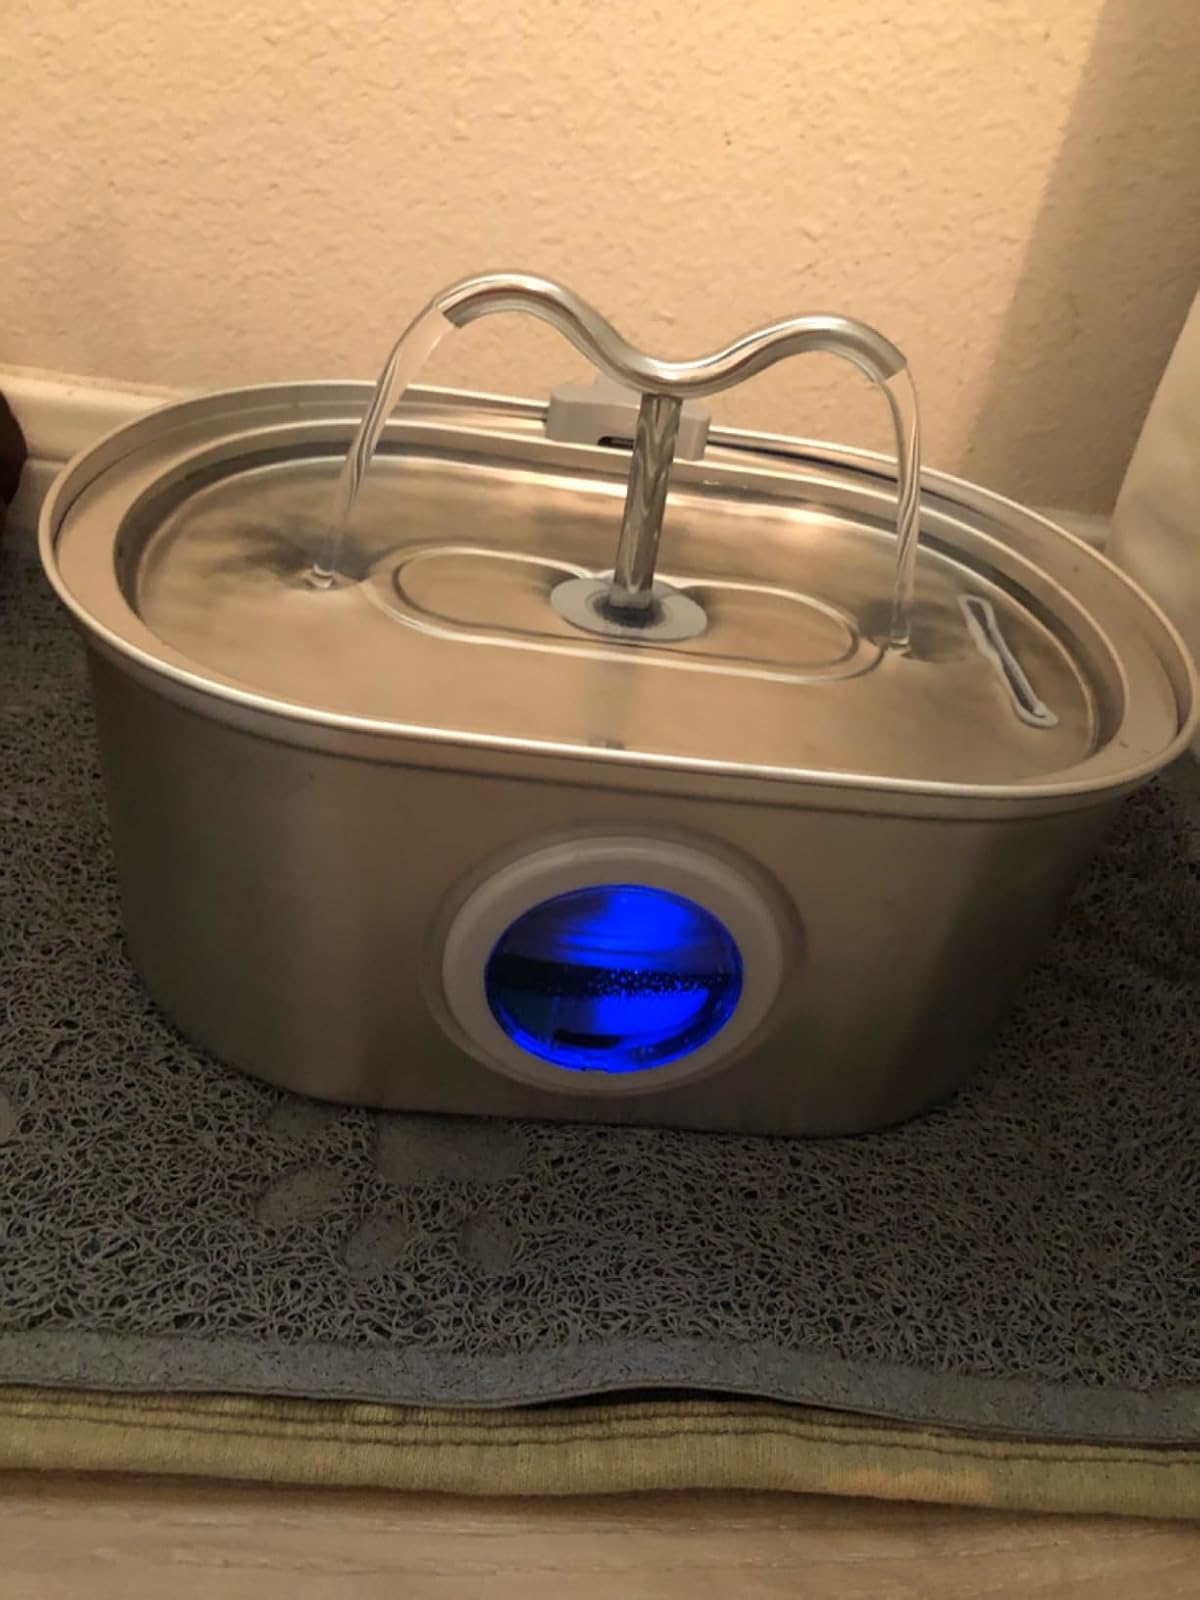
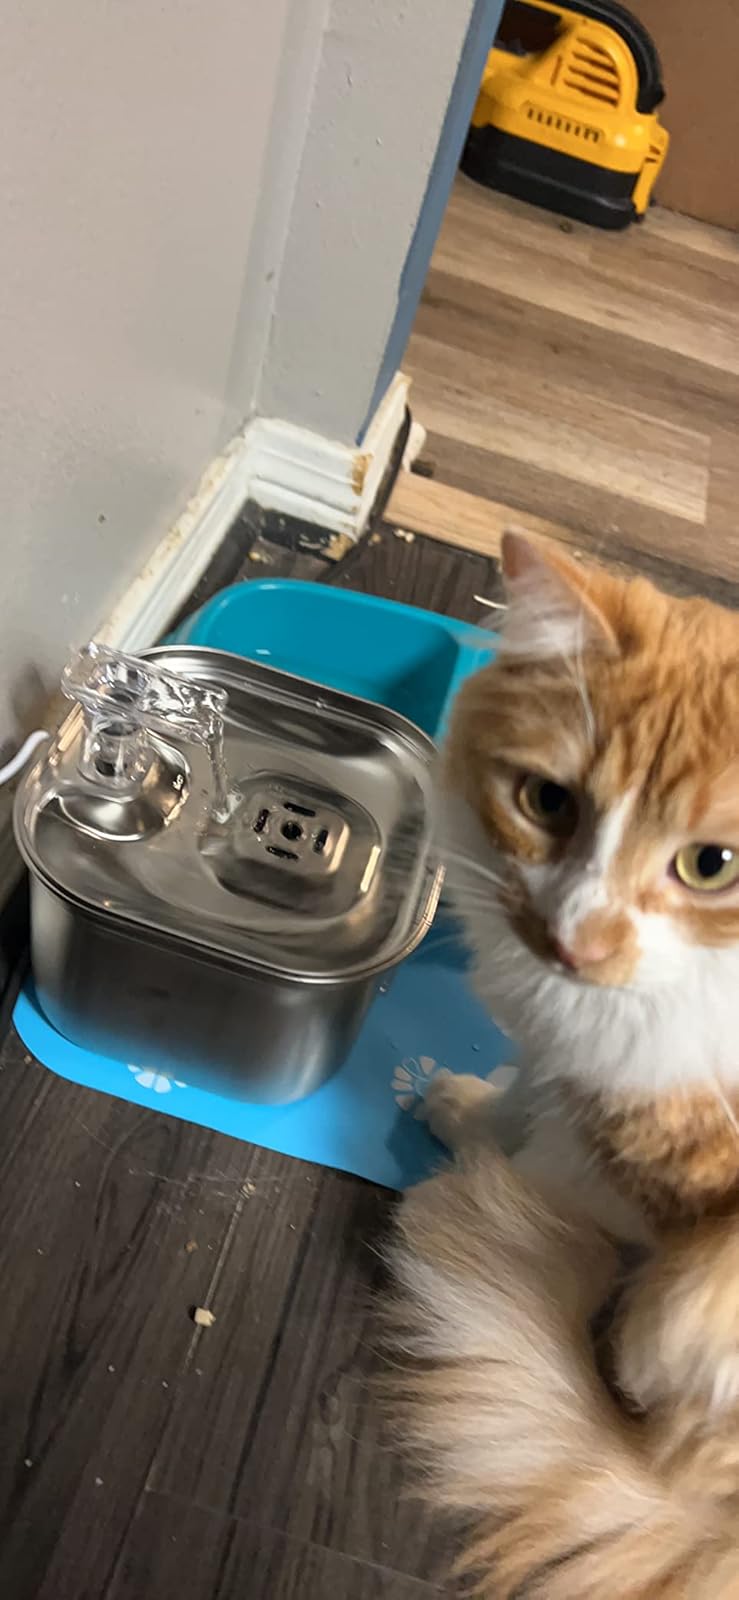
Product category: items_bowl
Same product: no